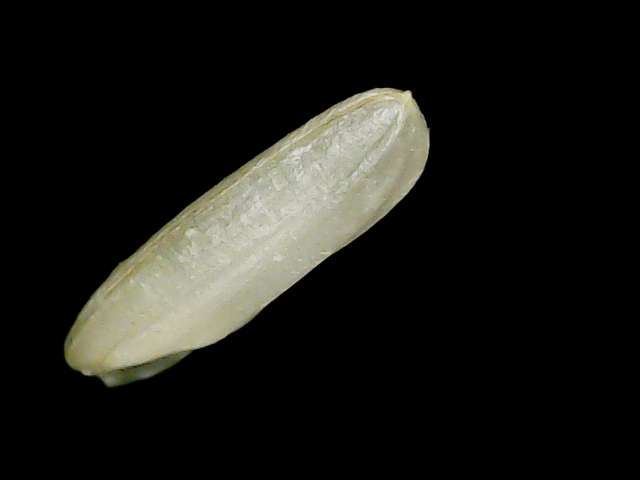
Rice variety: Binadhan21